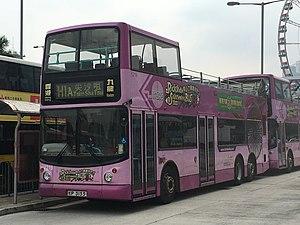
New World First Bus, filiale du groupe NWS Holdings, comme son partenaire CityBus, est la plus grande compagnie de bus à Hong Kong. Elle dessert la quasi-totalité du territoire de la région administrative spéciale de Hong Kong.